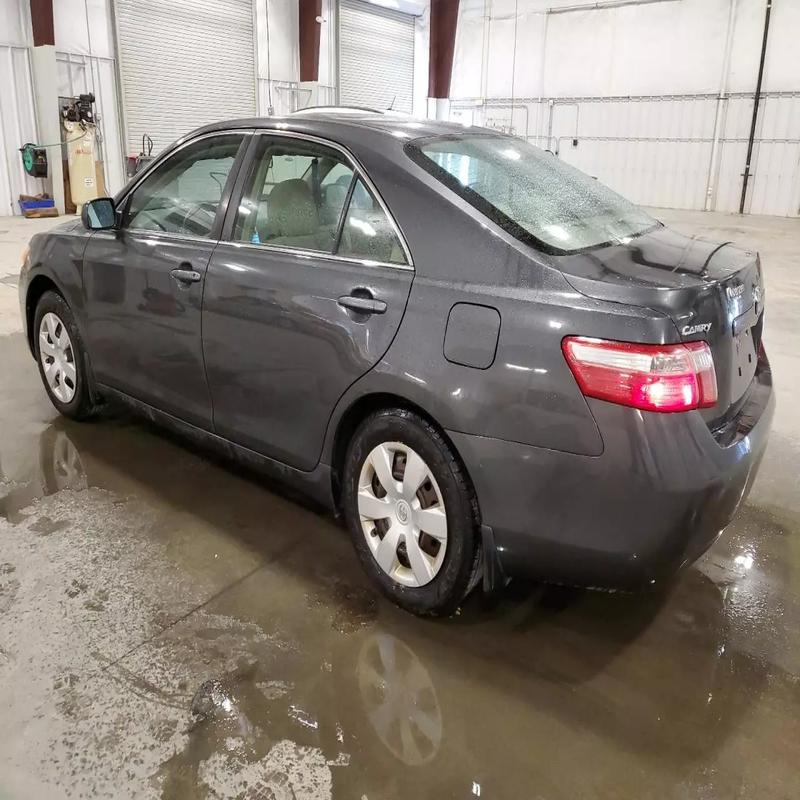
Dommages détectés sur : aile arrière droite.
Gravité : mineur